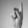
ASL letter: K